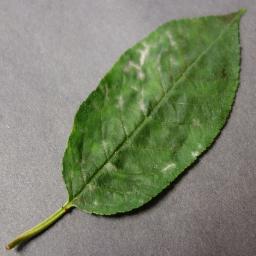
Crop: cherry
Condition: (including_sour)_powdery_mildew